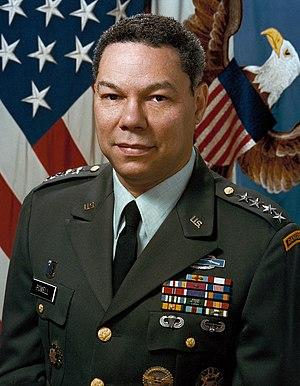
Colin Luther Powell, né le 5 avril 1937 à Harlem, est un général et homme politique américain. Il est chef d'État-Major des armées entre 1989 et 1993 puis secrétaire d'État entre 2001 et 2005 dans l'administration du président George W. Bush.
Le massacre de Mỹ Lai est un crime de guerre américain — au cours de la guerre du Viêt Nam — qui a fait entre 347 et 504 morts civils dans la république du Viêt Nam, le 16 mars 1968. Il est commis par des soldats de l'armée de terre américaine : la compagnie C, 1ᵉʳ bataillon, 20ᵉ régiment d'infanterie, 11ᵉ brigade, 23ᵉ division d'infanterie. Les victimes sont des hommes, des femmes, des enfants et des nourrissons. Certaines femmes sont violées en groupe et leurs corps mutilés.
Le City College of The City University of New York, fréquemment nommé « City College of New York » ou, de manière plus familière, « City », est un établissement d'enseignement supérieur dépendant de l'université de la ville de New York. Fondé en 1847, il est le plus ancien établissement de cette université, et le premier établissement supérieur public et gratuit américain.
Sont énumérés ici les grades des Forces armées des États-Unis avec leur appellation en anglais, et l'indication du grade équivalent le plus proche dans l'Armée française.
ESFJ est une abréviation utilisée dans le cadre du Myers-Briggs Type Indicator au sujet de l'un des 16 types psychologiques du test. Il est l'un des quatre types appartenant au tempérament Gardien.
La doctrine Powell est un principe d'engagement militaire défini par le général américain Colin Powell à l'aube de la guerre du Golfe en 1990-91. Elle est basée sur la doctrine Weinberger.